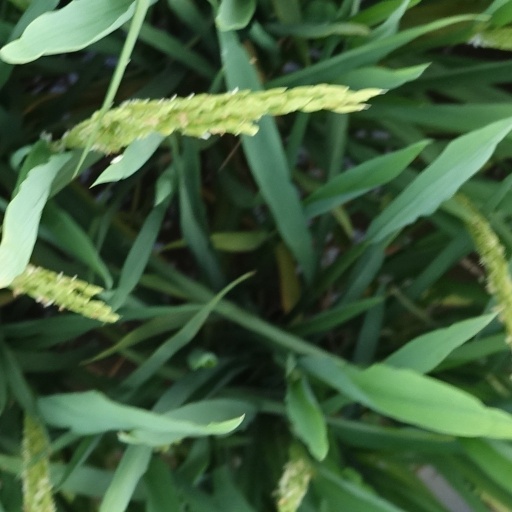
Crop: rice